Alexander Brouwer

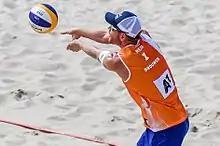

Alexander Brouwer (born 3 November 1989 in Leiden) is a Dutch male beach volleyball player. He is the 2013 World Champion alongside his teammate Robert Meeuwsen.